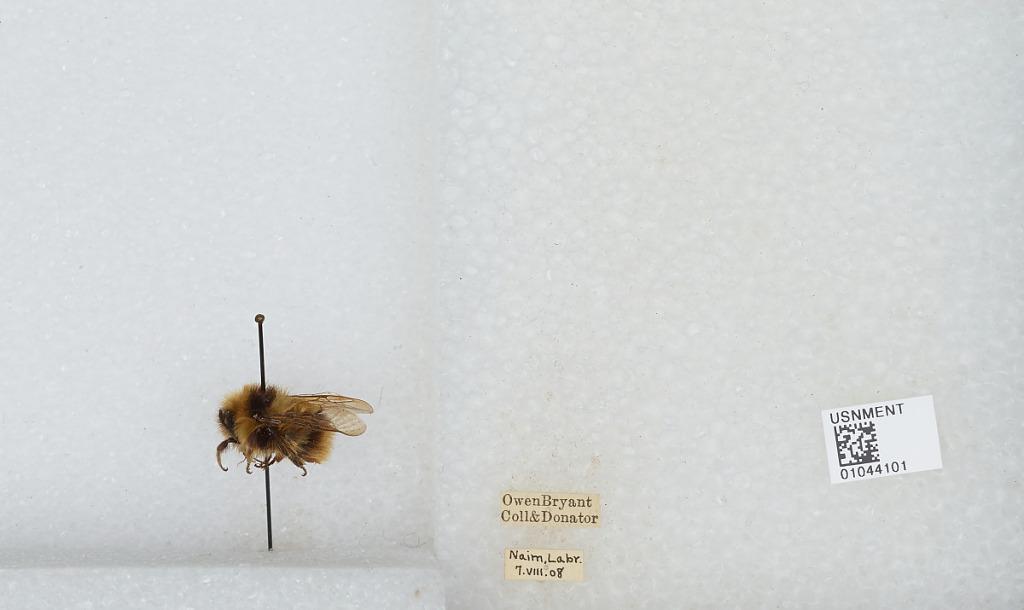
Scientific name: Bombus sp.
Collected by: O. Bryant
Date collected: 1908-8-7
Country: Canada
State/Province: Newfoundland and Labrador
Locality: Naim
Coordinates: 56.5414, -61.6968